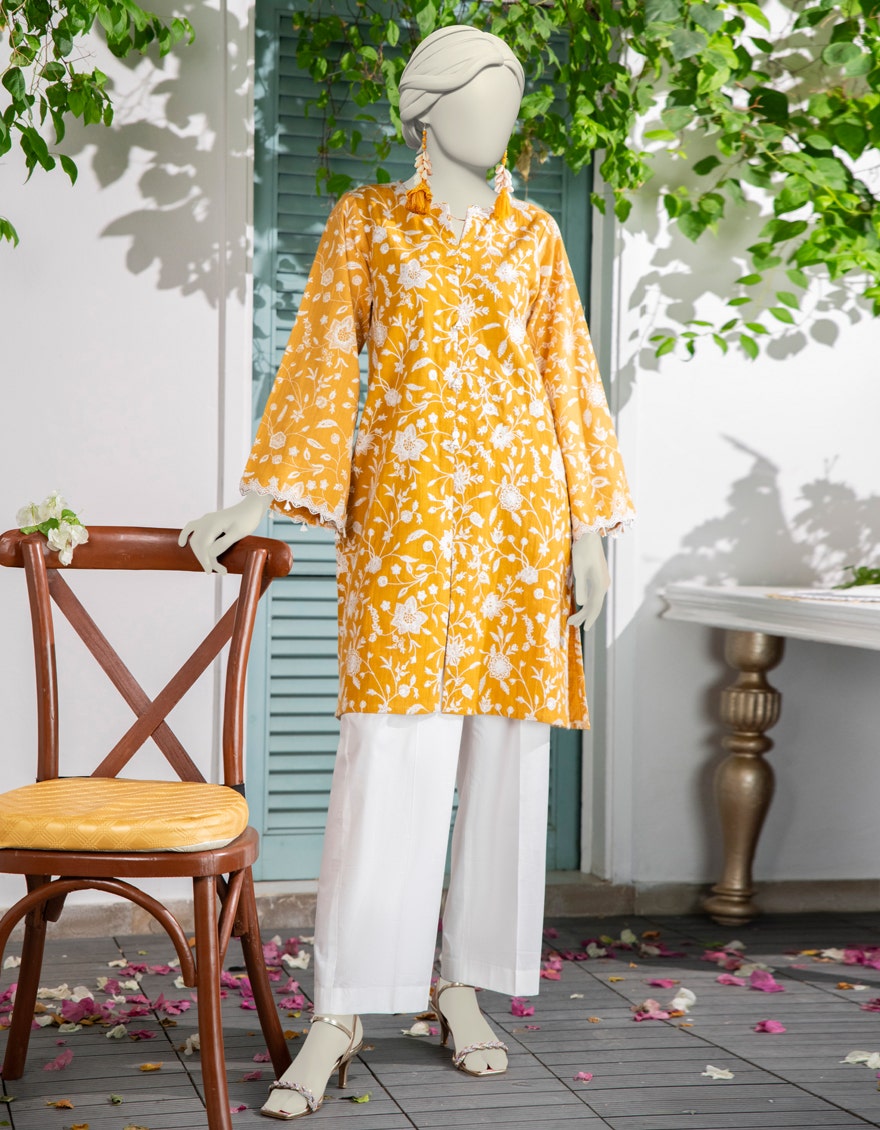
yellow multi kurta top